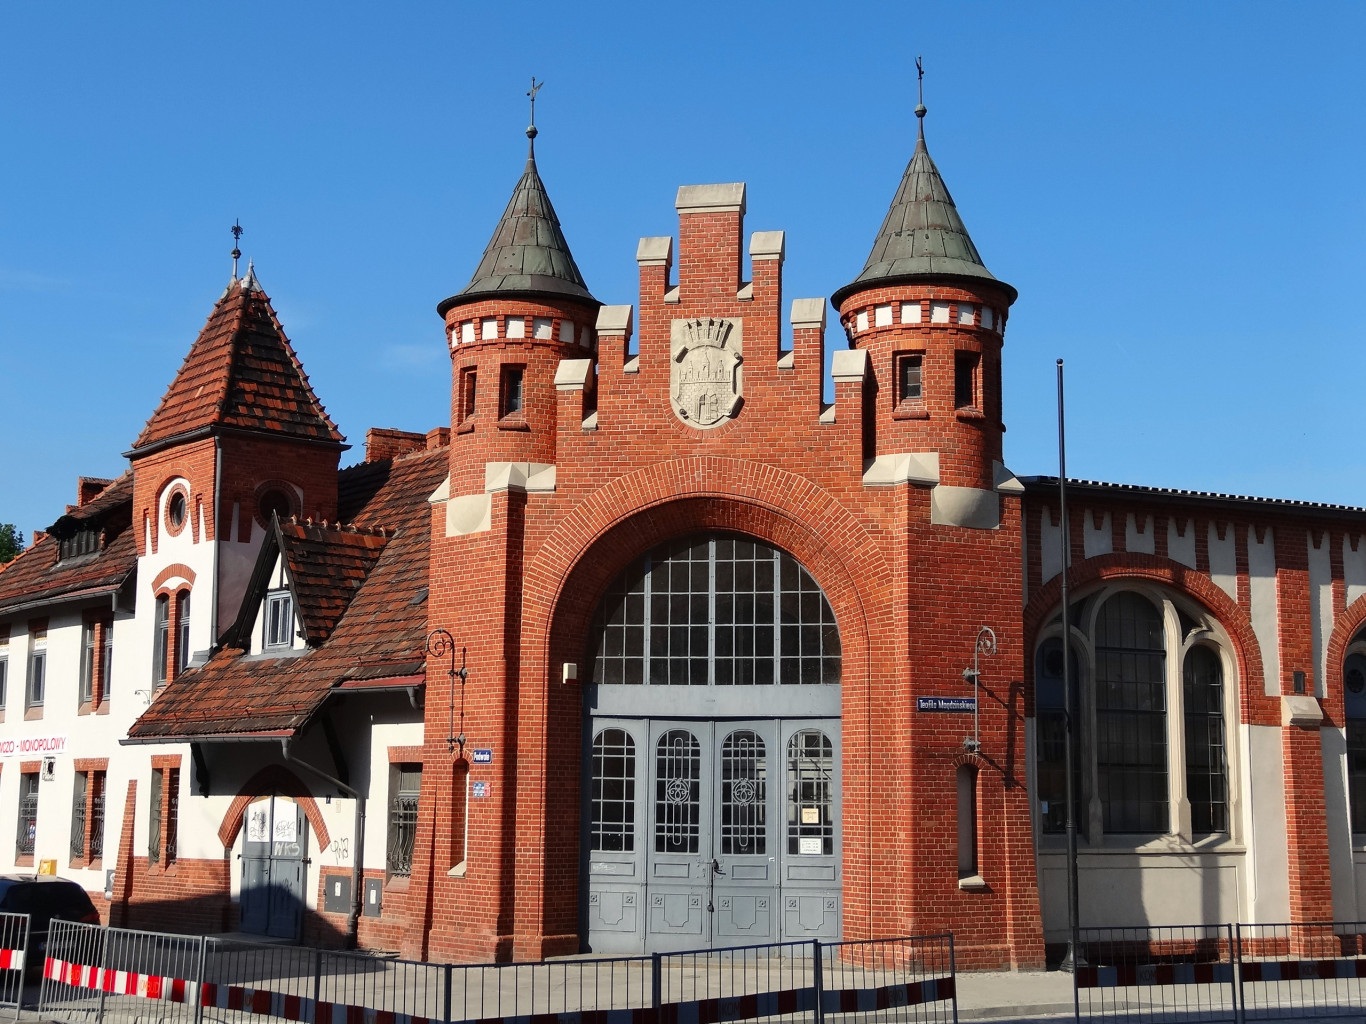
architecture, town, building, chateau, entrance, landmark, facade, exterior, historic, tourism, gate, place of worship, synagogue, front, estate, portal, market hall, bydgoszcz